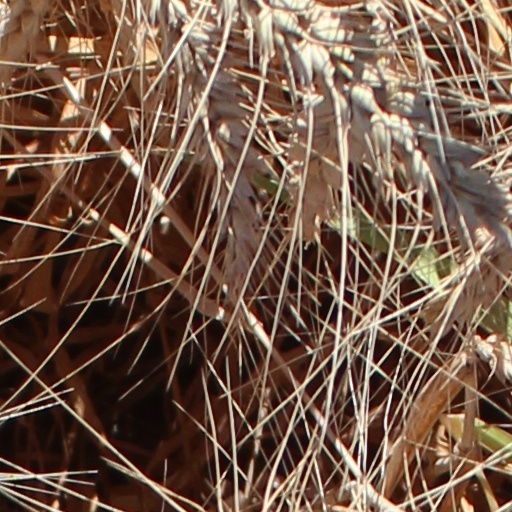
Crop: wheat